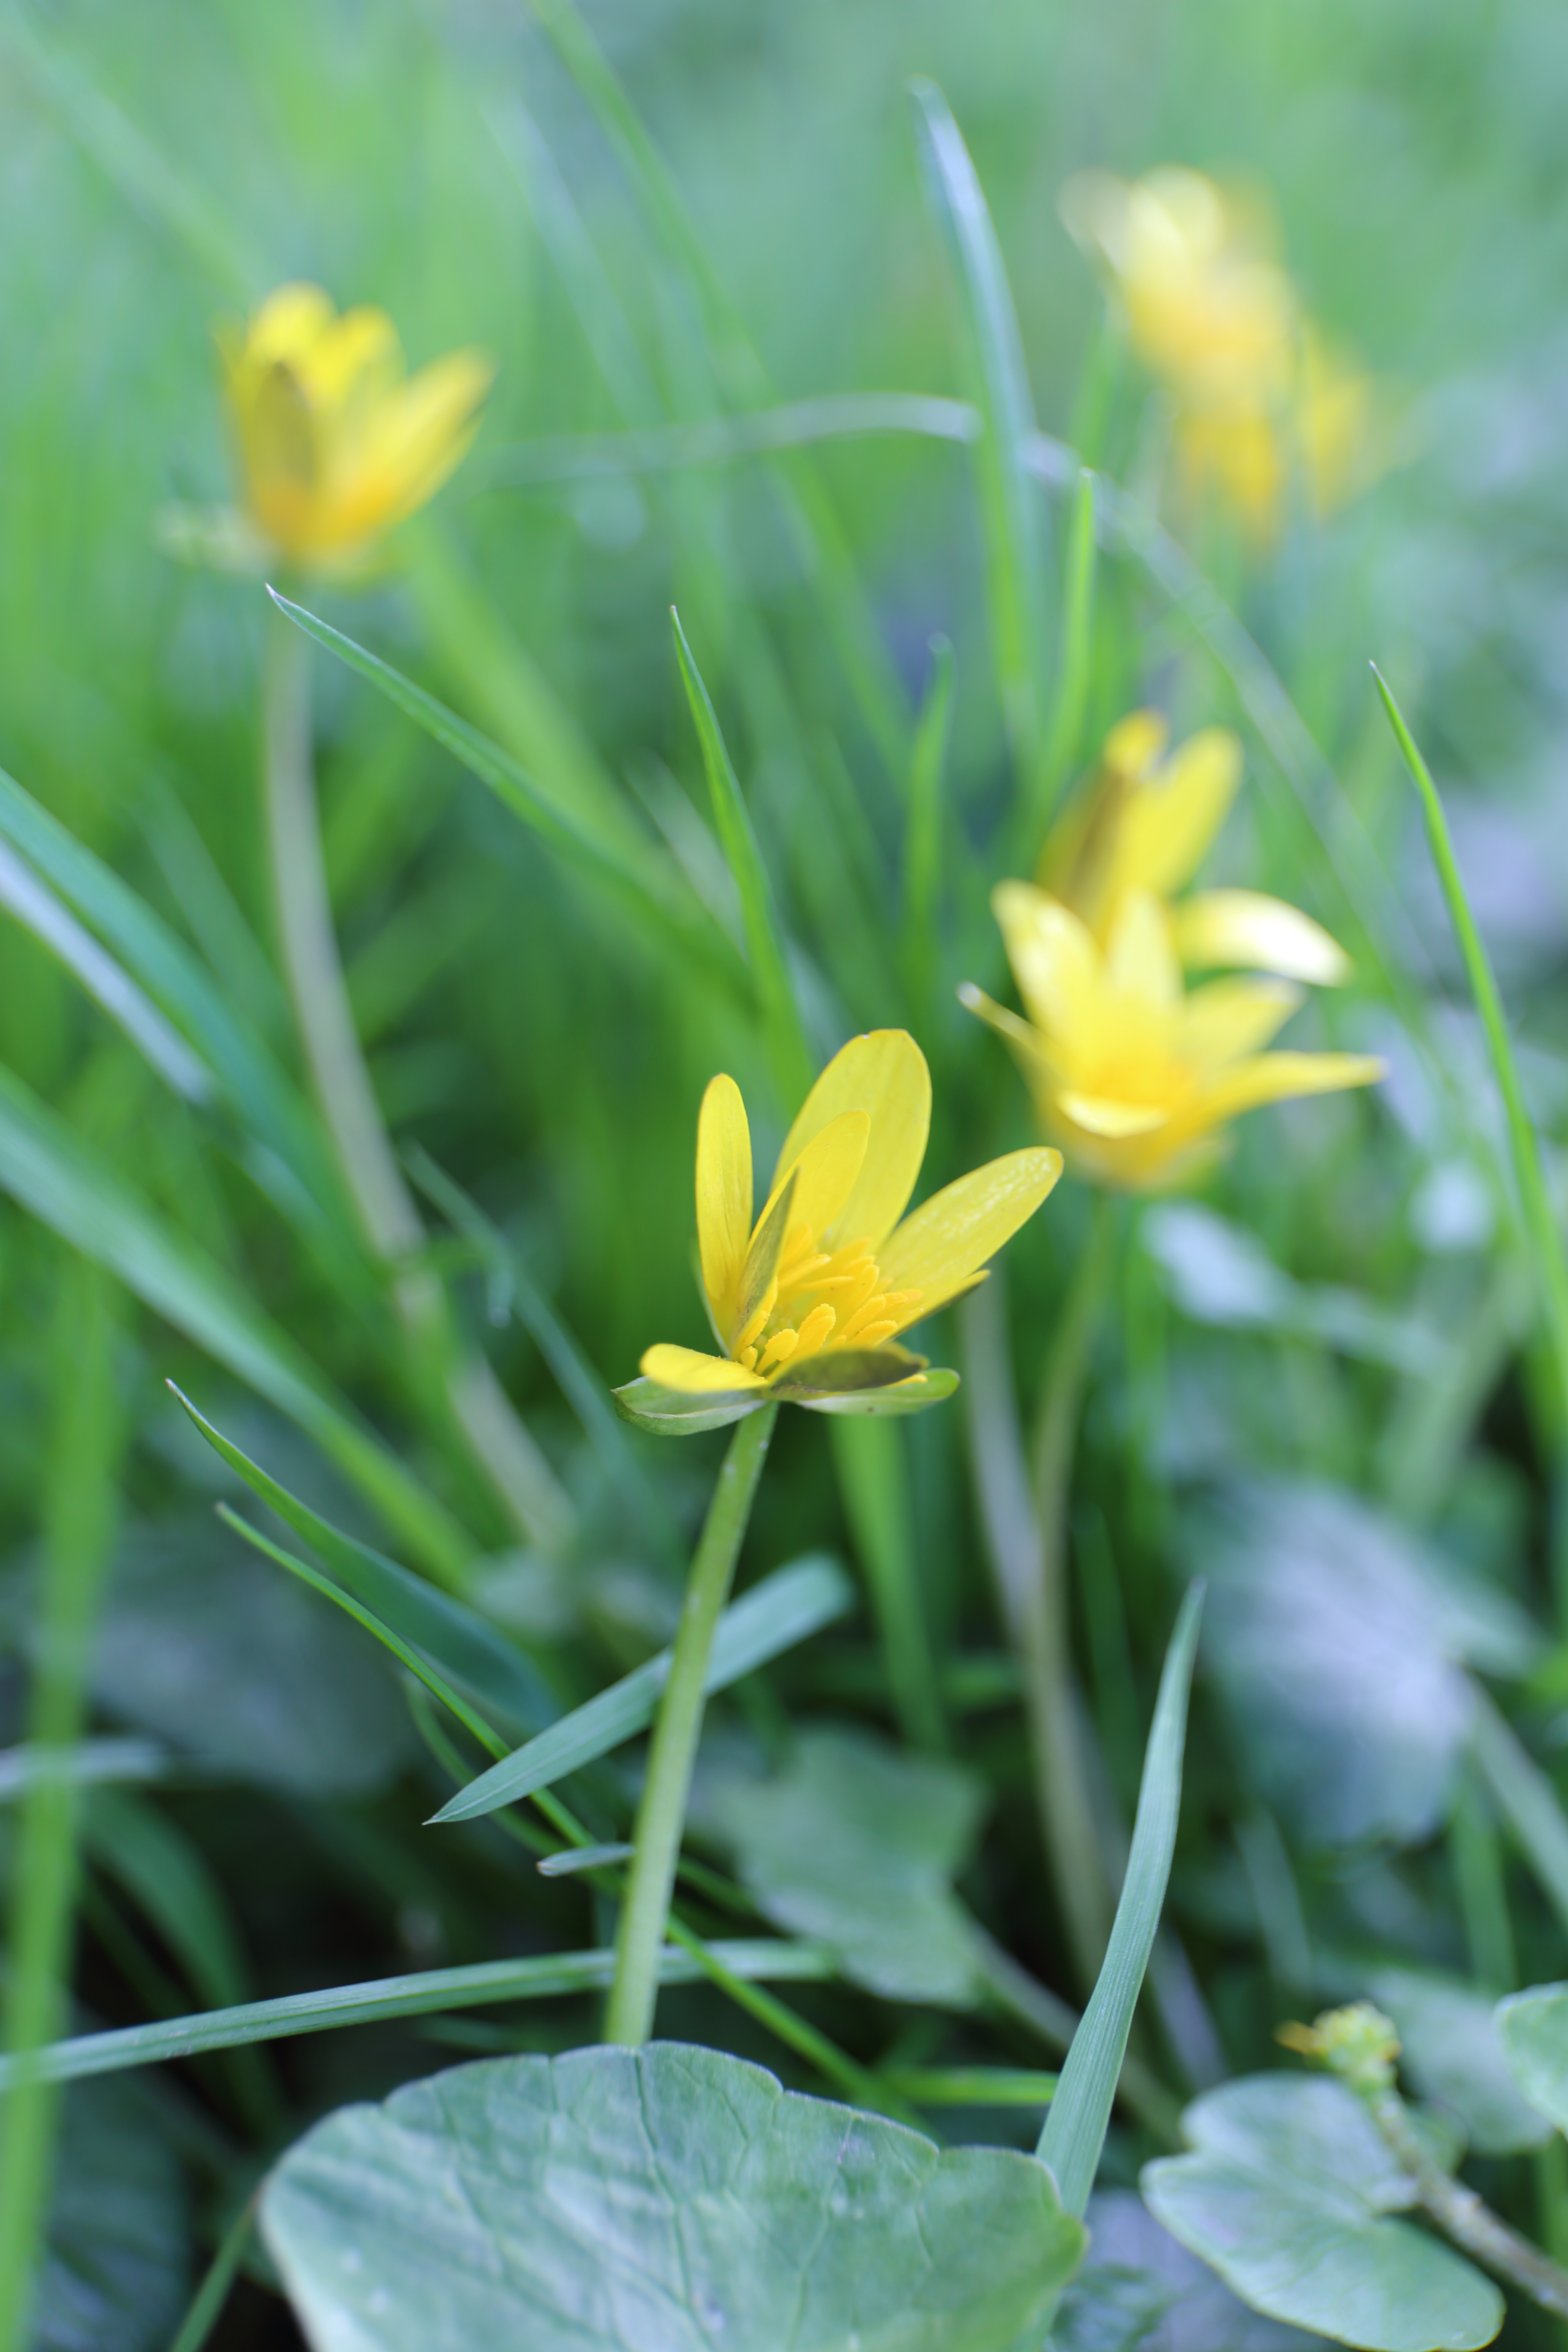
nature, plant, field, meadow, prairie, flower, macro, yellow, flora, wildflower, ef2470mmf4lisusm, clarke, waltham, evening primrose, flowering plant, land plant, large flowered evening primrose